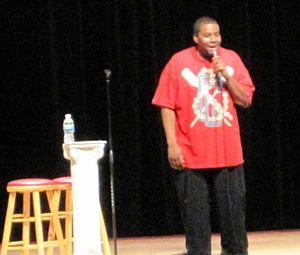
Kenan Thompson est un acteur et humoriste américain ; il participe à l'émission américaine Saturday Night Live depuis 2003. Il est surtout connu pour son rôle dans la série télévisée Kenan et Kel dans laquelle il apparaît aux côtés de Kel Mitchell. Il réside à Los Angeles.